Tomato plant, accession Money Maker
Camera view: tilt-top (135 deg); turntable rotation: 90 degrees
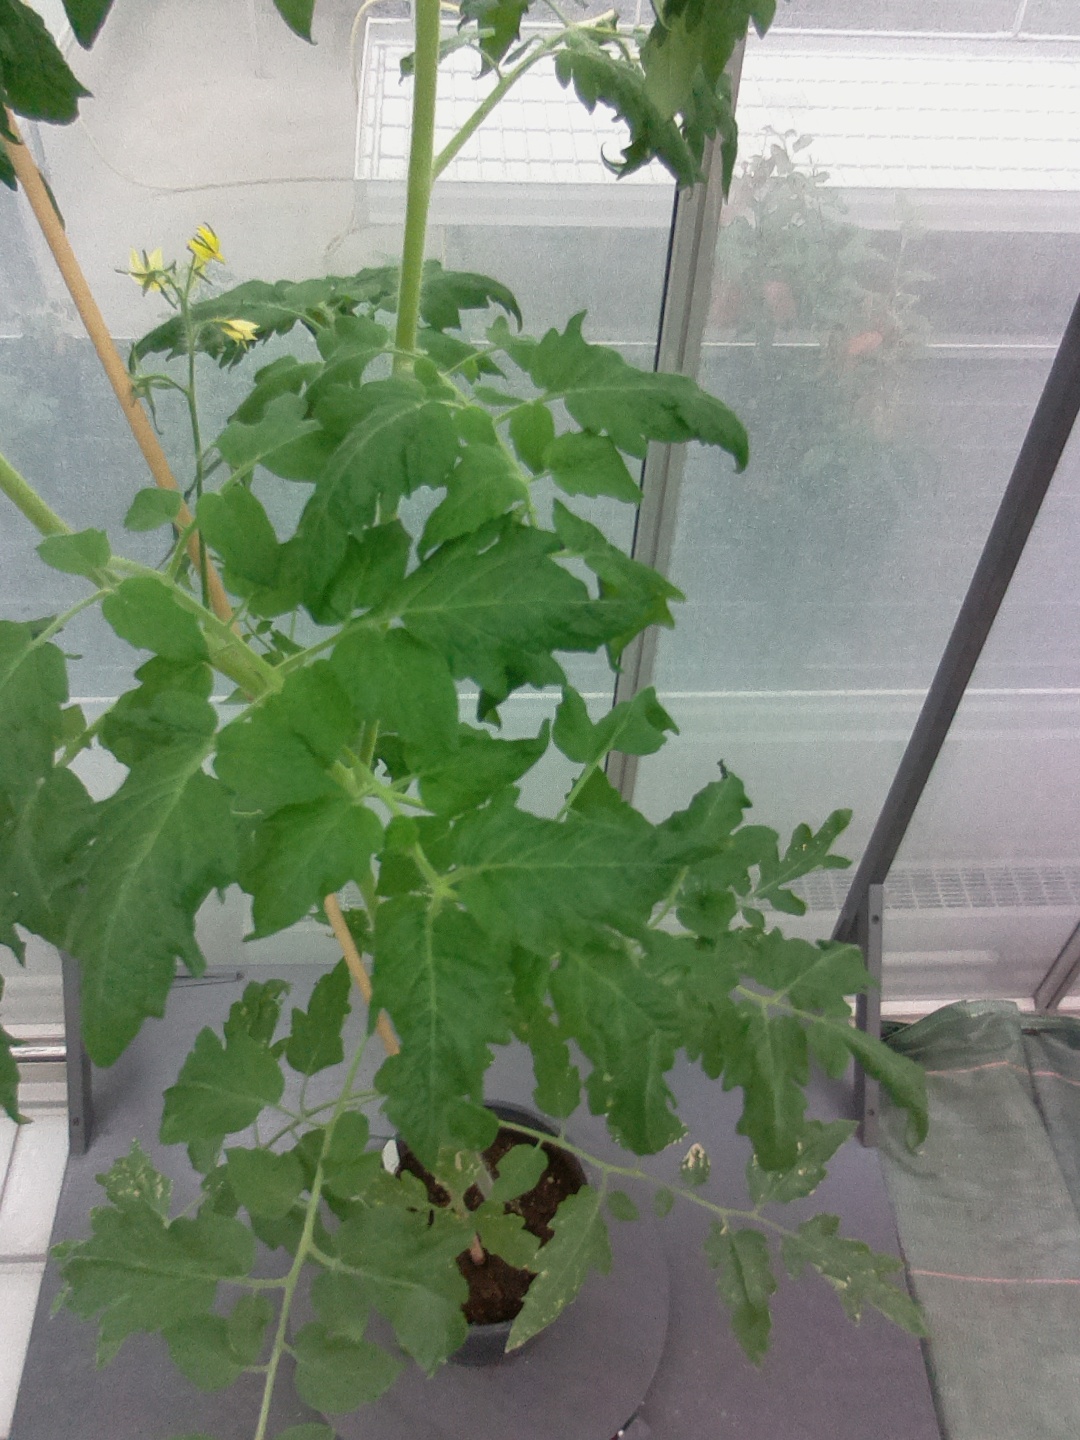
BBCH growth stage 64: 40%-50% of flowers open